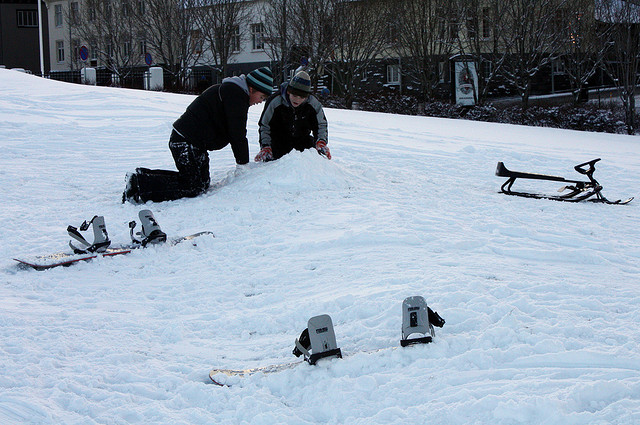
user: Given an image and a question. Answer the question in a short answer. Question: Guess what type of ice doll they are going to do? Short Answer:
assistant: snowman